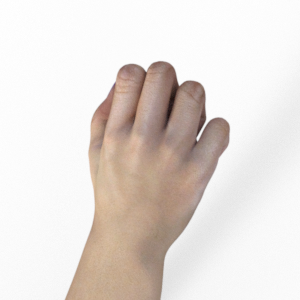
Label: rock